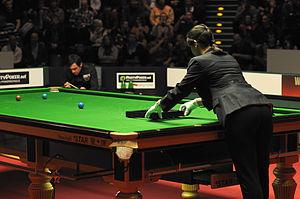
Michaela Tabb, née le 11 décembre 1967 à Bath, Angleterre, est une ancienne arbitre professionnelle de snooker écossaise, qui a été en activité de 2001 à 2015. C'est la première femme ayant obtenu le titre d'arbitre international de snooker, ouvrant la voie à de nombreuses arbitres féminines dans les disciplines du billard.